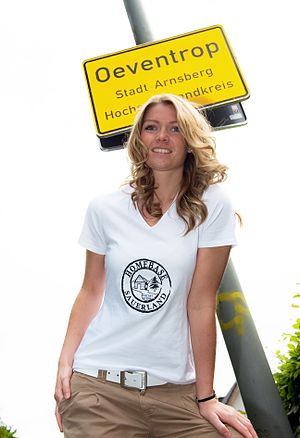
Helena Fromm
Helena Fromm
Helena Fromm er en tysk Taekwondo-kæmper. Hun vandt olympisk bronze ved Sommer-OL 2012 i London.